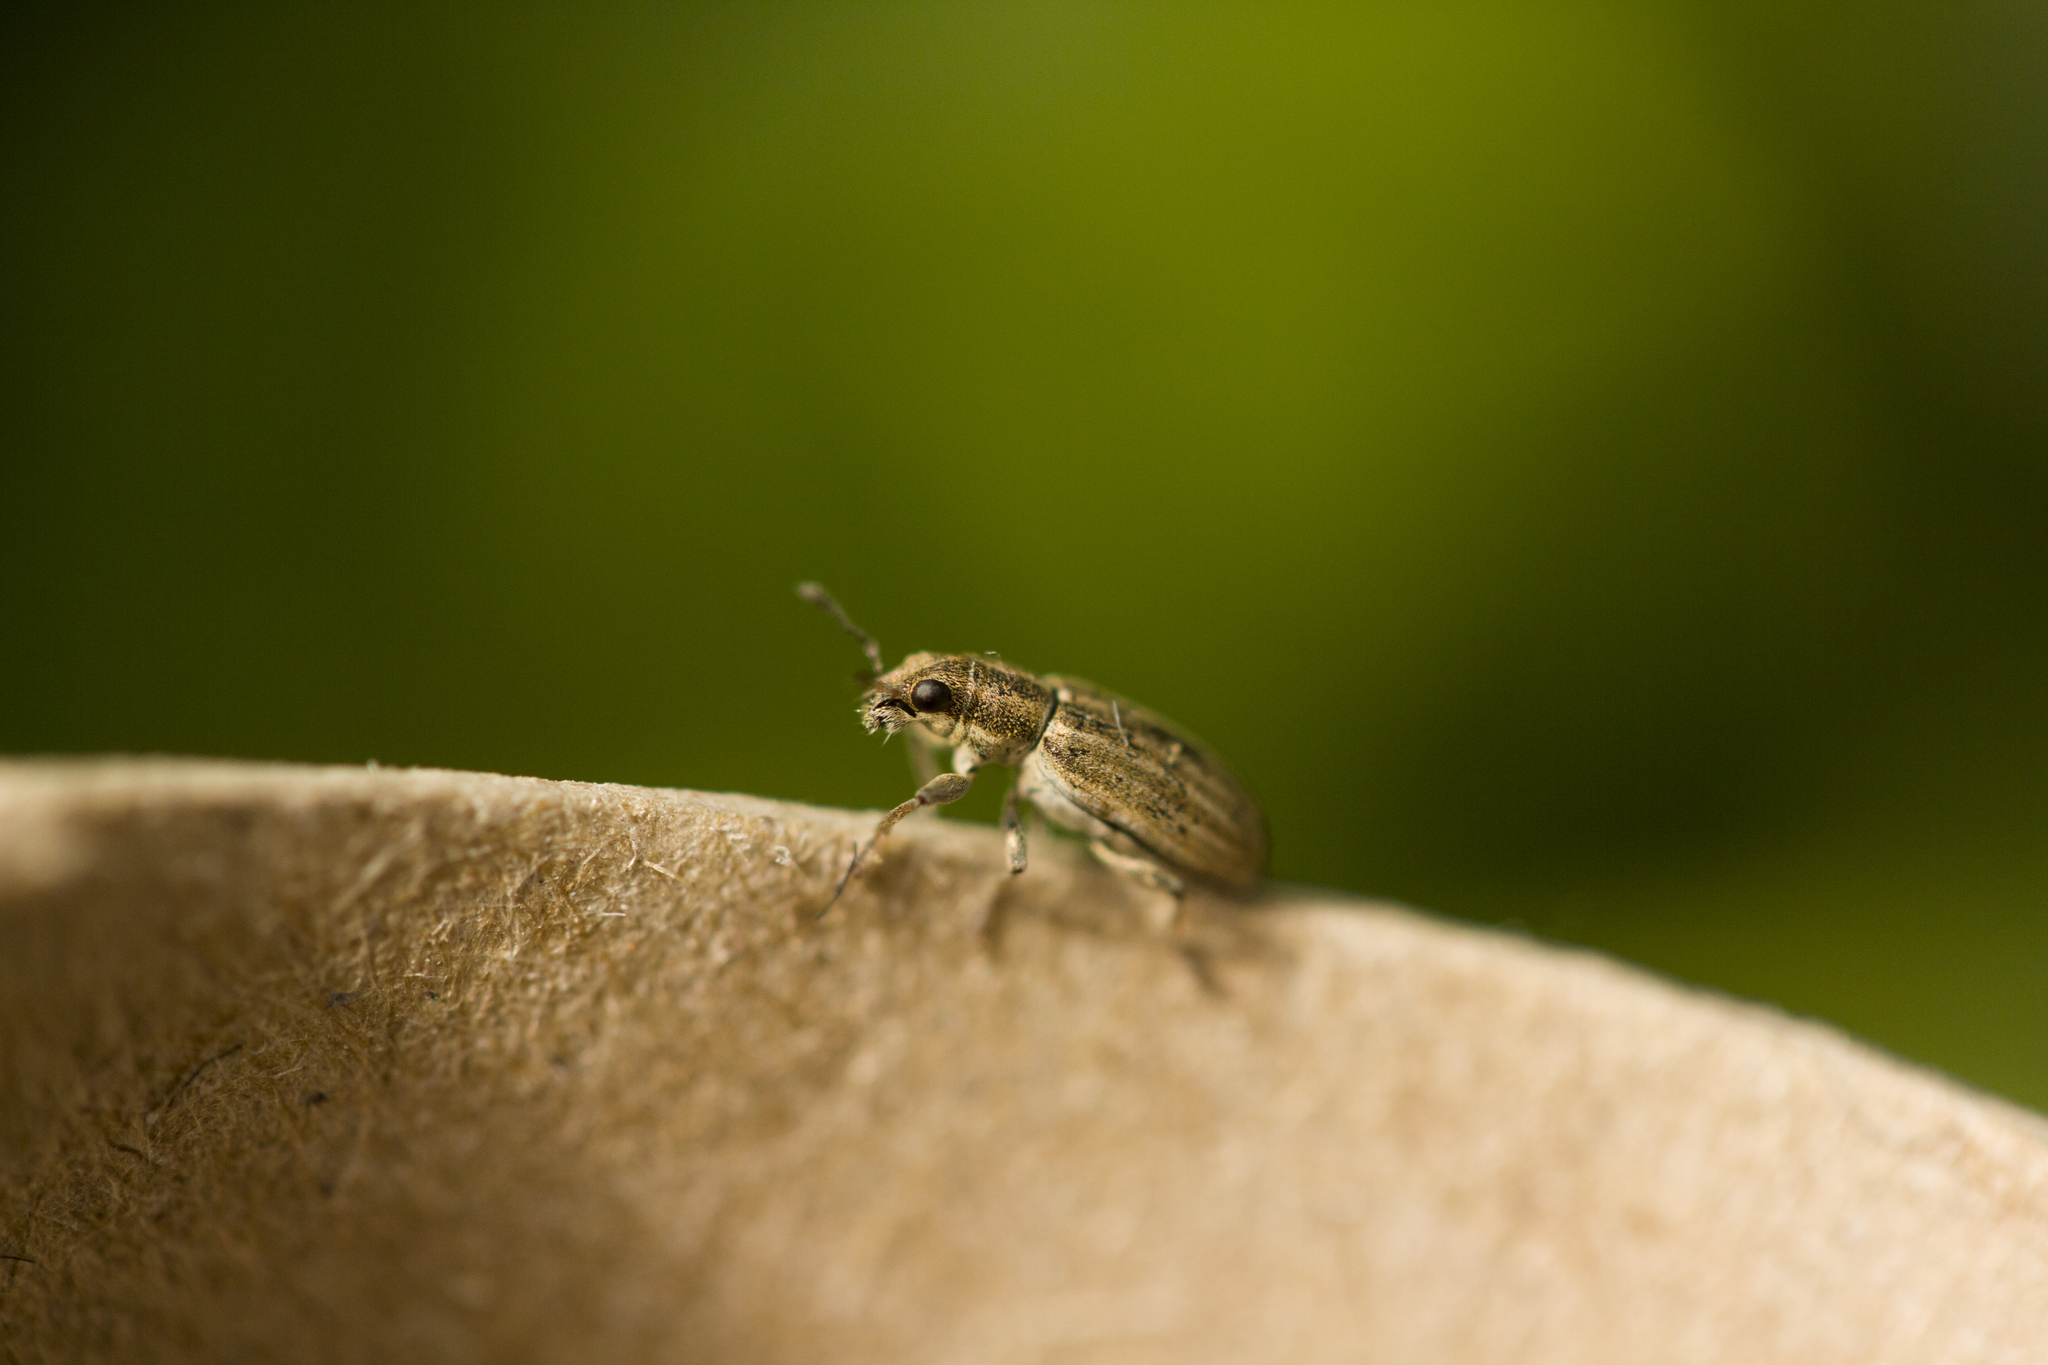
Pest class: pea_leaf_weevil